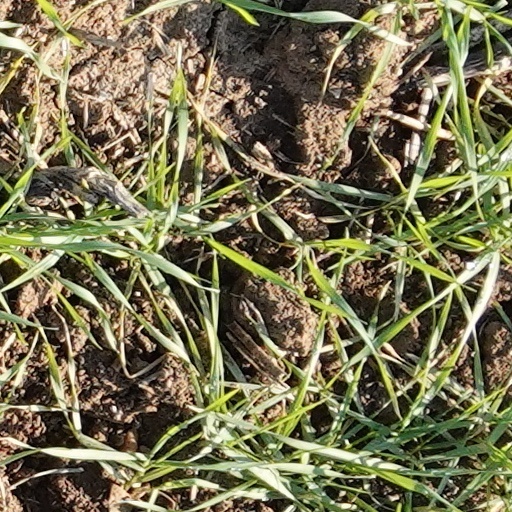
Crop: wheat